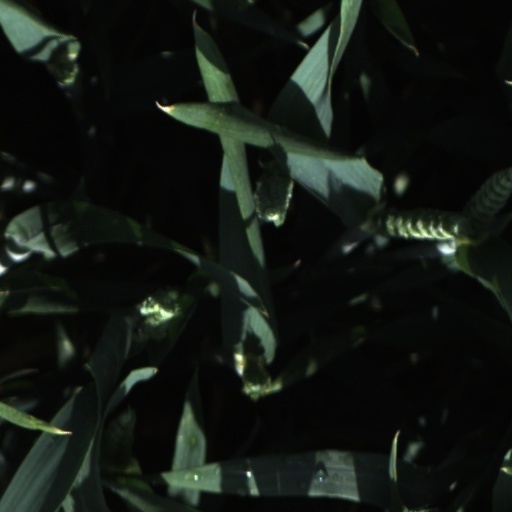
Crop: wheat